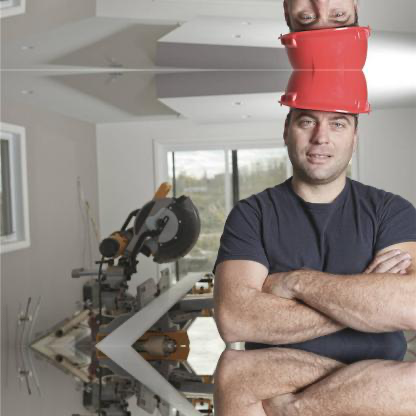
Objects in the image:
label: helmet
label: helmet